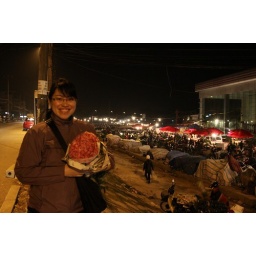
flower market in 4am!